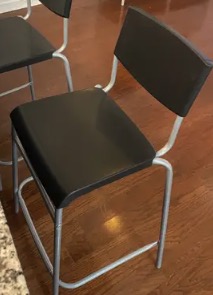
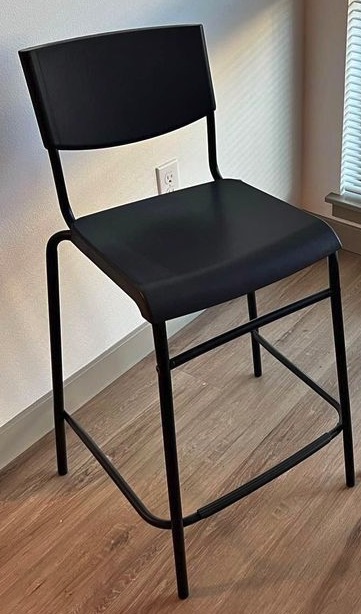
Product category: stool
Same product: no